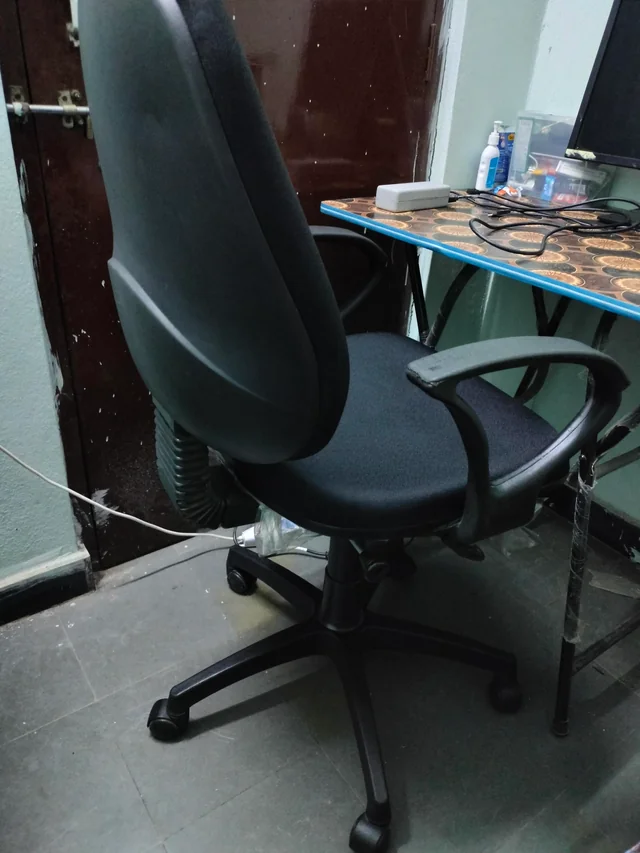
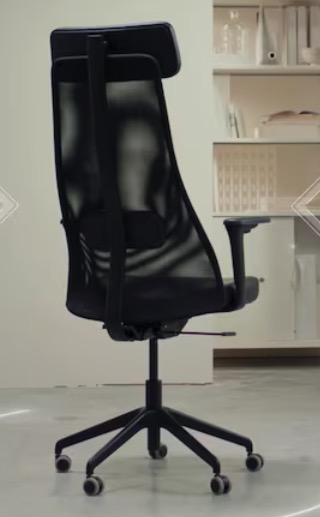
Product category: items_chair
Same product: no